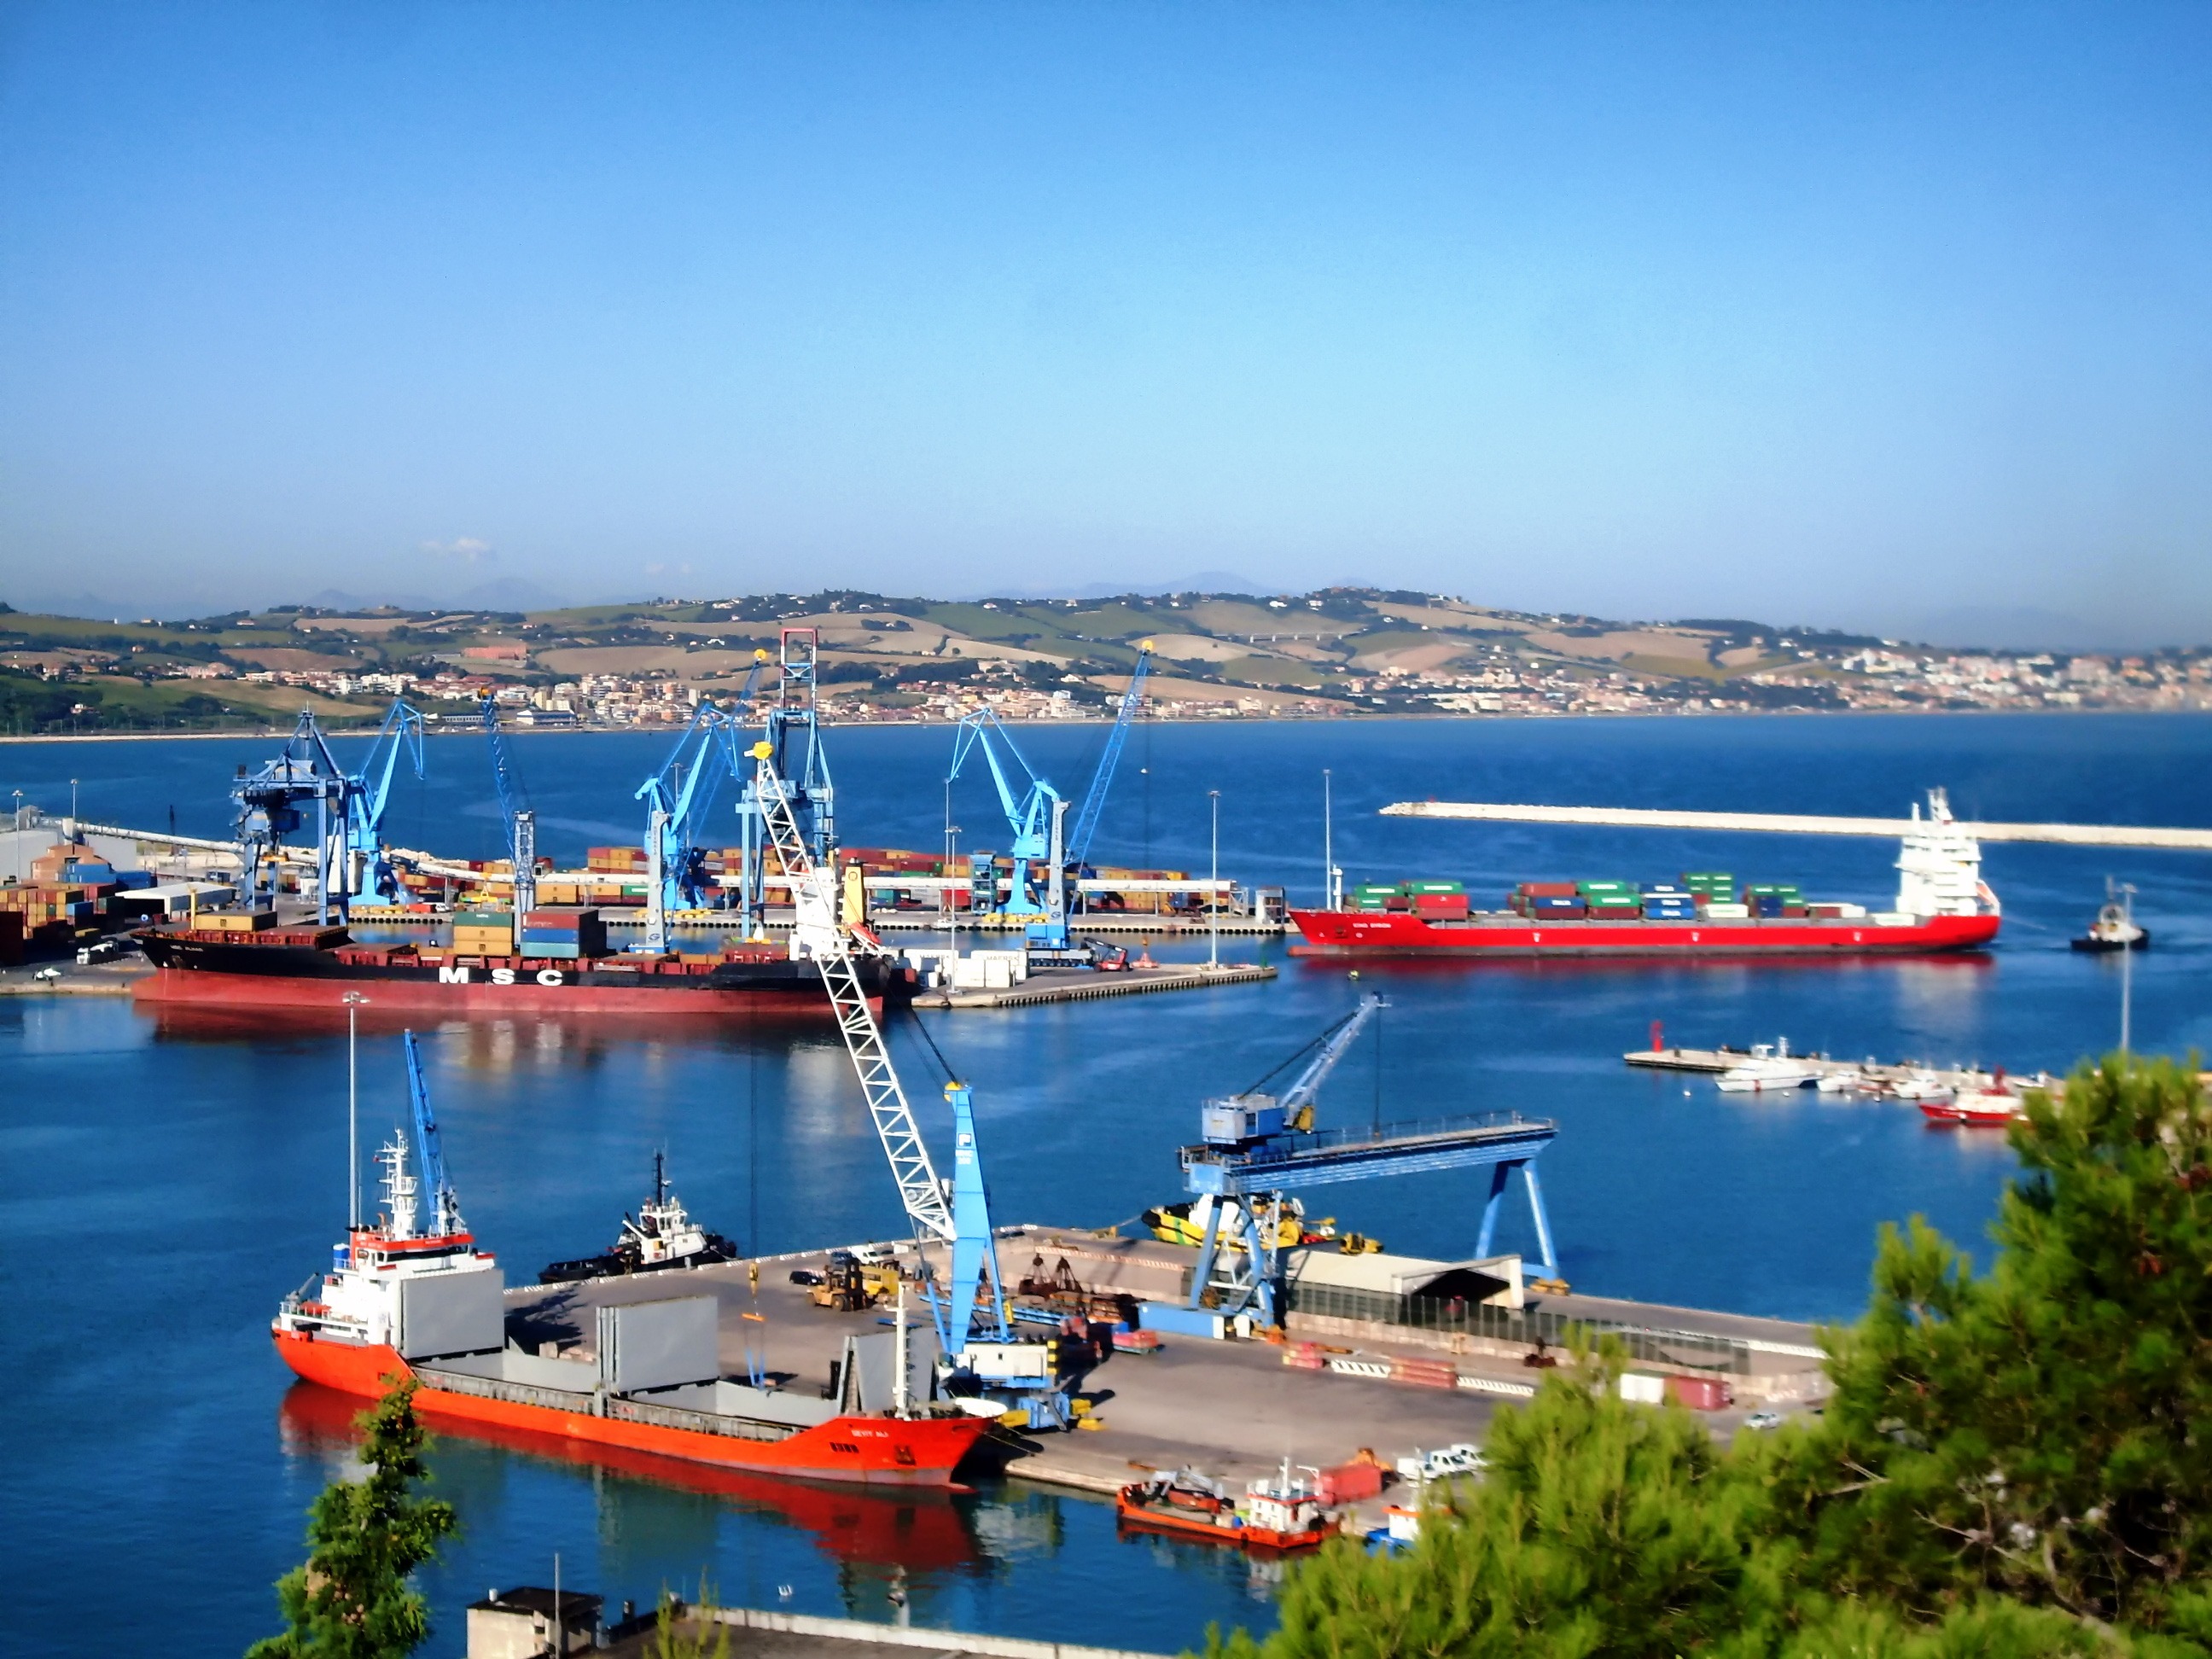
sea, water, nature, dock, sky, shore, ship, shoreline, vehicle, bay, italy, harbor, blue, marina, port, outside, infrastructure, ships, reflections, channel, watercraft, freight transport, anacona